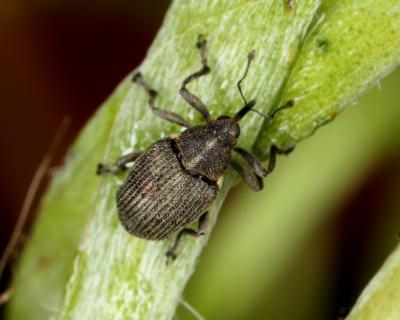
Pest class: Cabbage_seedpod_weevil